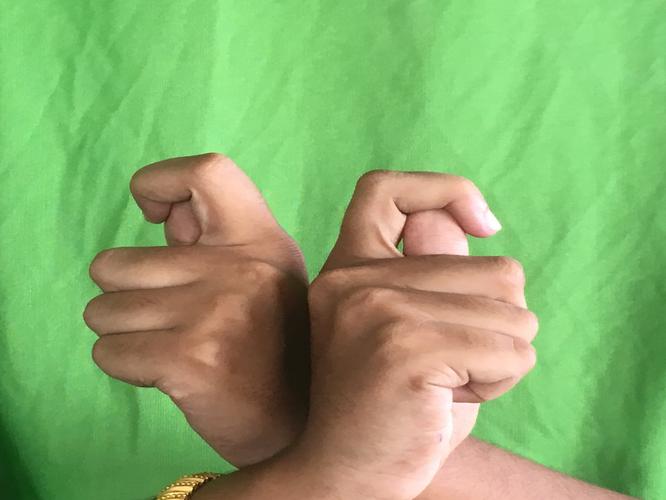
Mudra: Berunda
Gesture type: double_hand